Michael Stanhope (died 1552)

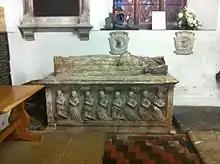
Chest tomb and effigy of Anne Rawson, wife of Sir Michael Stanhope, in the "Stanhope Chapel" in St. Peter and St. Paul's Church, Shelford, Nottinghamshire

On 17 October 1551 he was again sent to the Tower, this time on a charge of involvement with Somerset in a conspiracy to assassinate John Dudley, 1st Duke of Northumberland, and others. Somerset was beheaded on Tower Hill on 22 January 1552, and on 27 January Stanhope was put on trial for having "feloniously instigated Somerset to insurrection", and for "holding rebellious assemblies, for the purpose of taking, imprisoning and murdering" John Dudley, 1st Duke of Northumberland, William Parr, 1st Marquess of Northampton, and William Herbert, 1st Earl of Pembroke, 'apparently under the act passed by Northumberland's influence in the parliament of 1549–50'. According to Pollard, "Stanhope was no doubt implicated in Somerset's endeavours to supplant Northumberland, but there is no evidence that he aimed at taking the Duke's life".